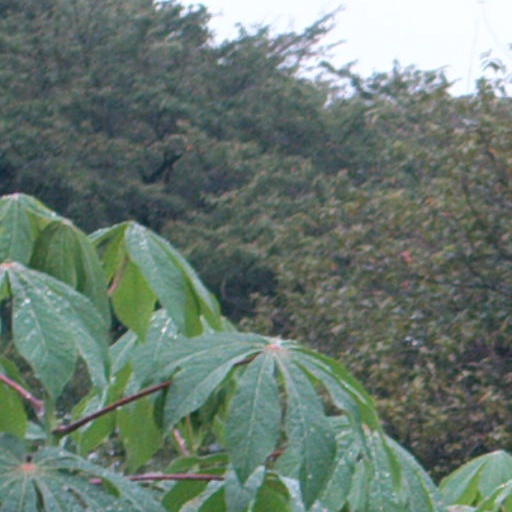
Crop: cassava